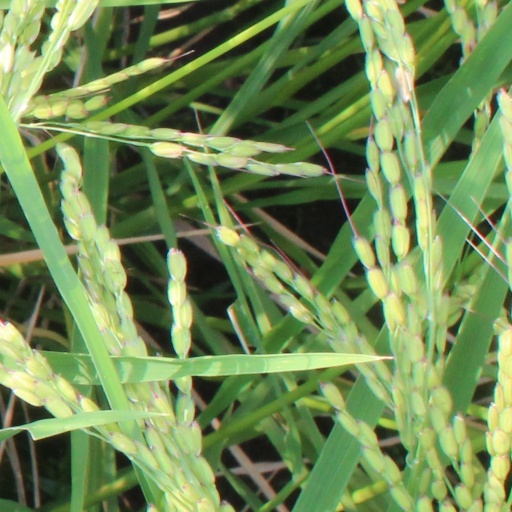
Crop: rice